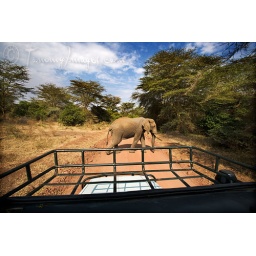
Lake Manyara National Park, Tanzania - An elephant crosses a dirt road in Lake Manyara National Park.